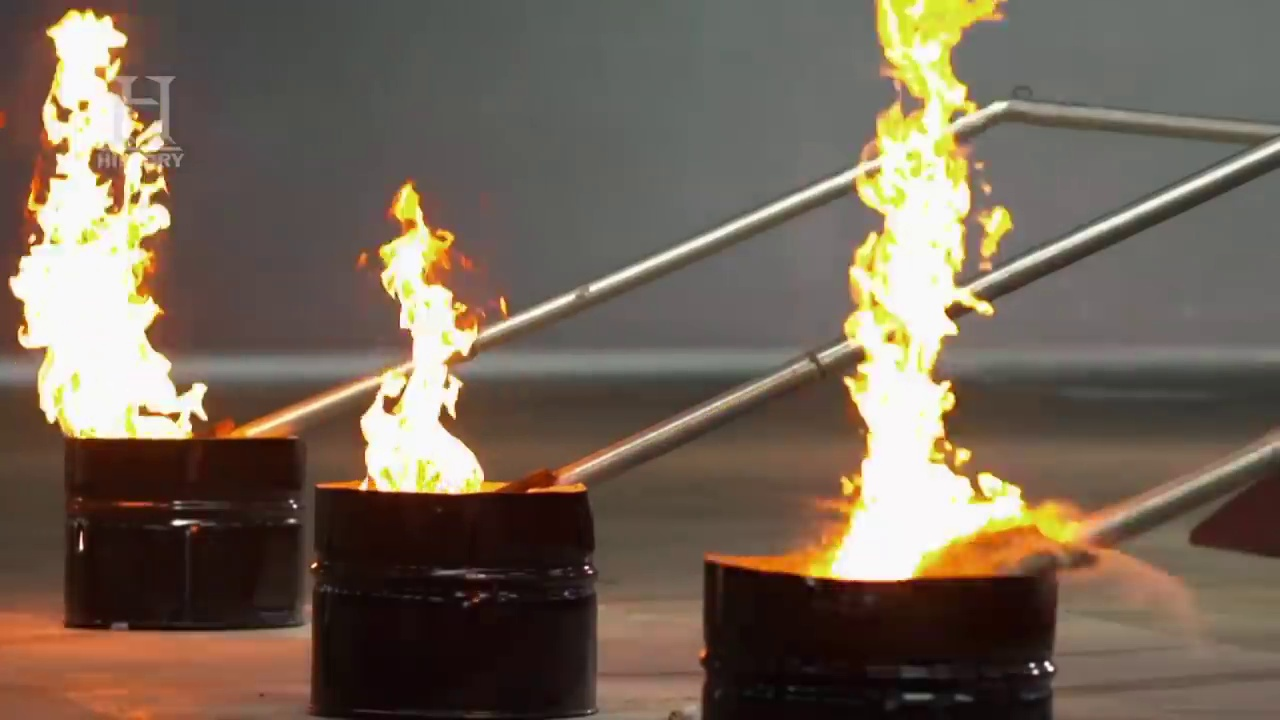
Fire: yes
Smoke: no